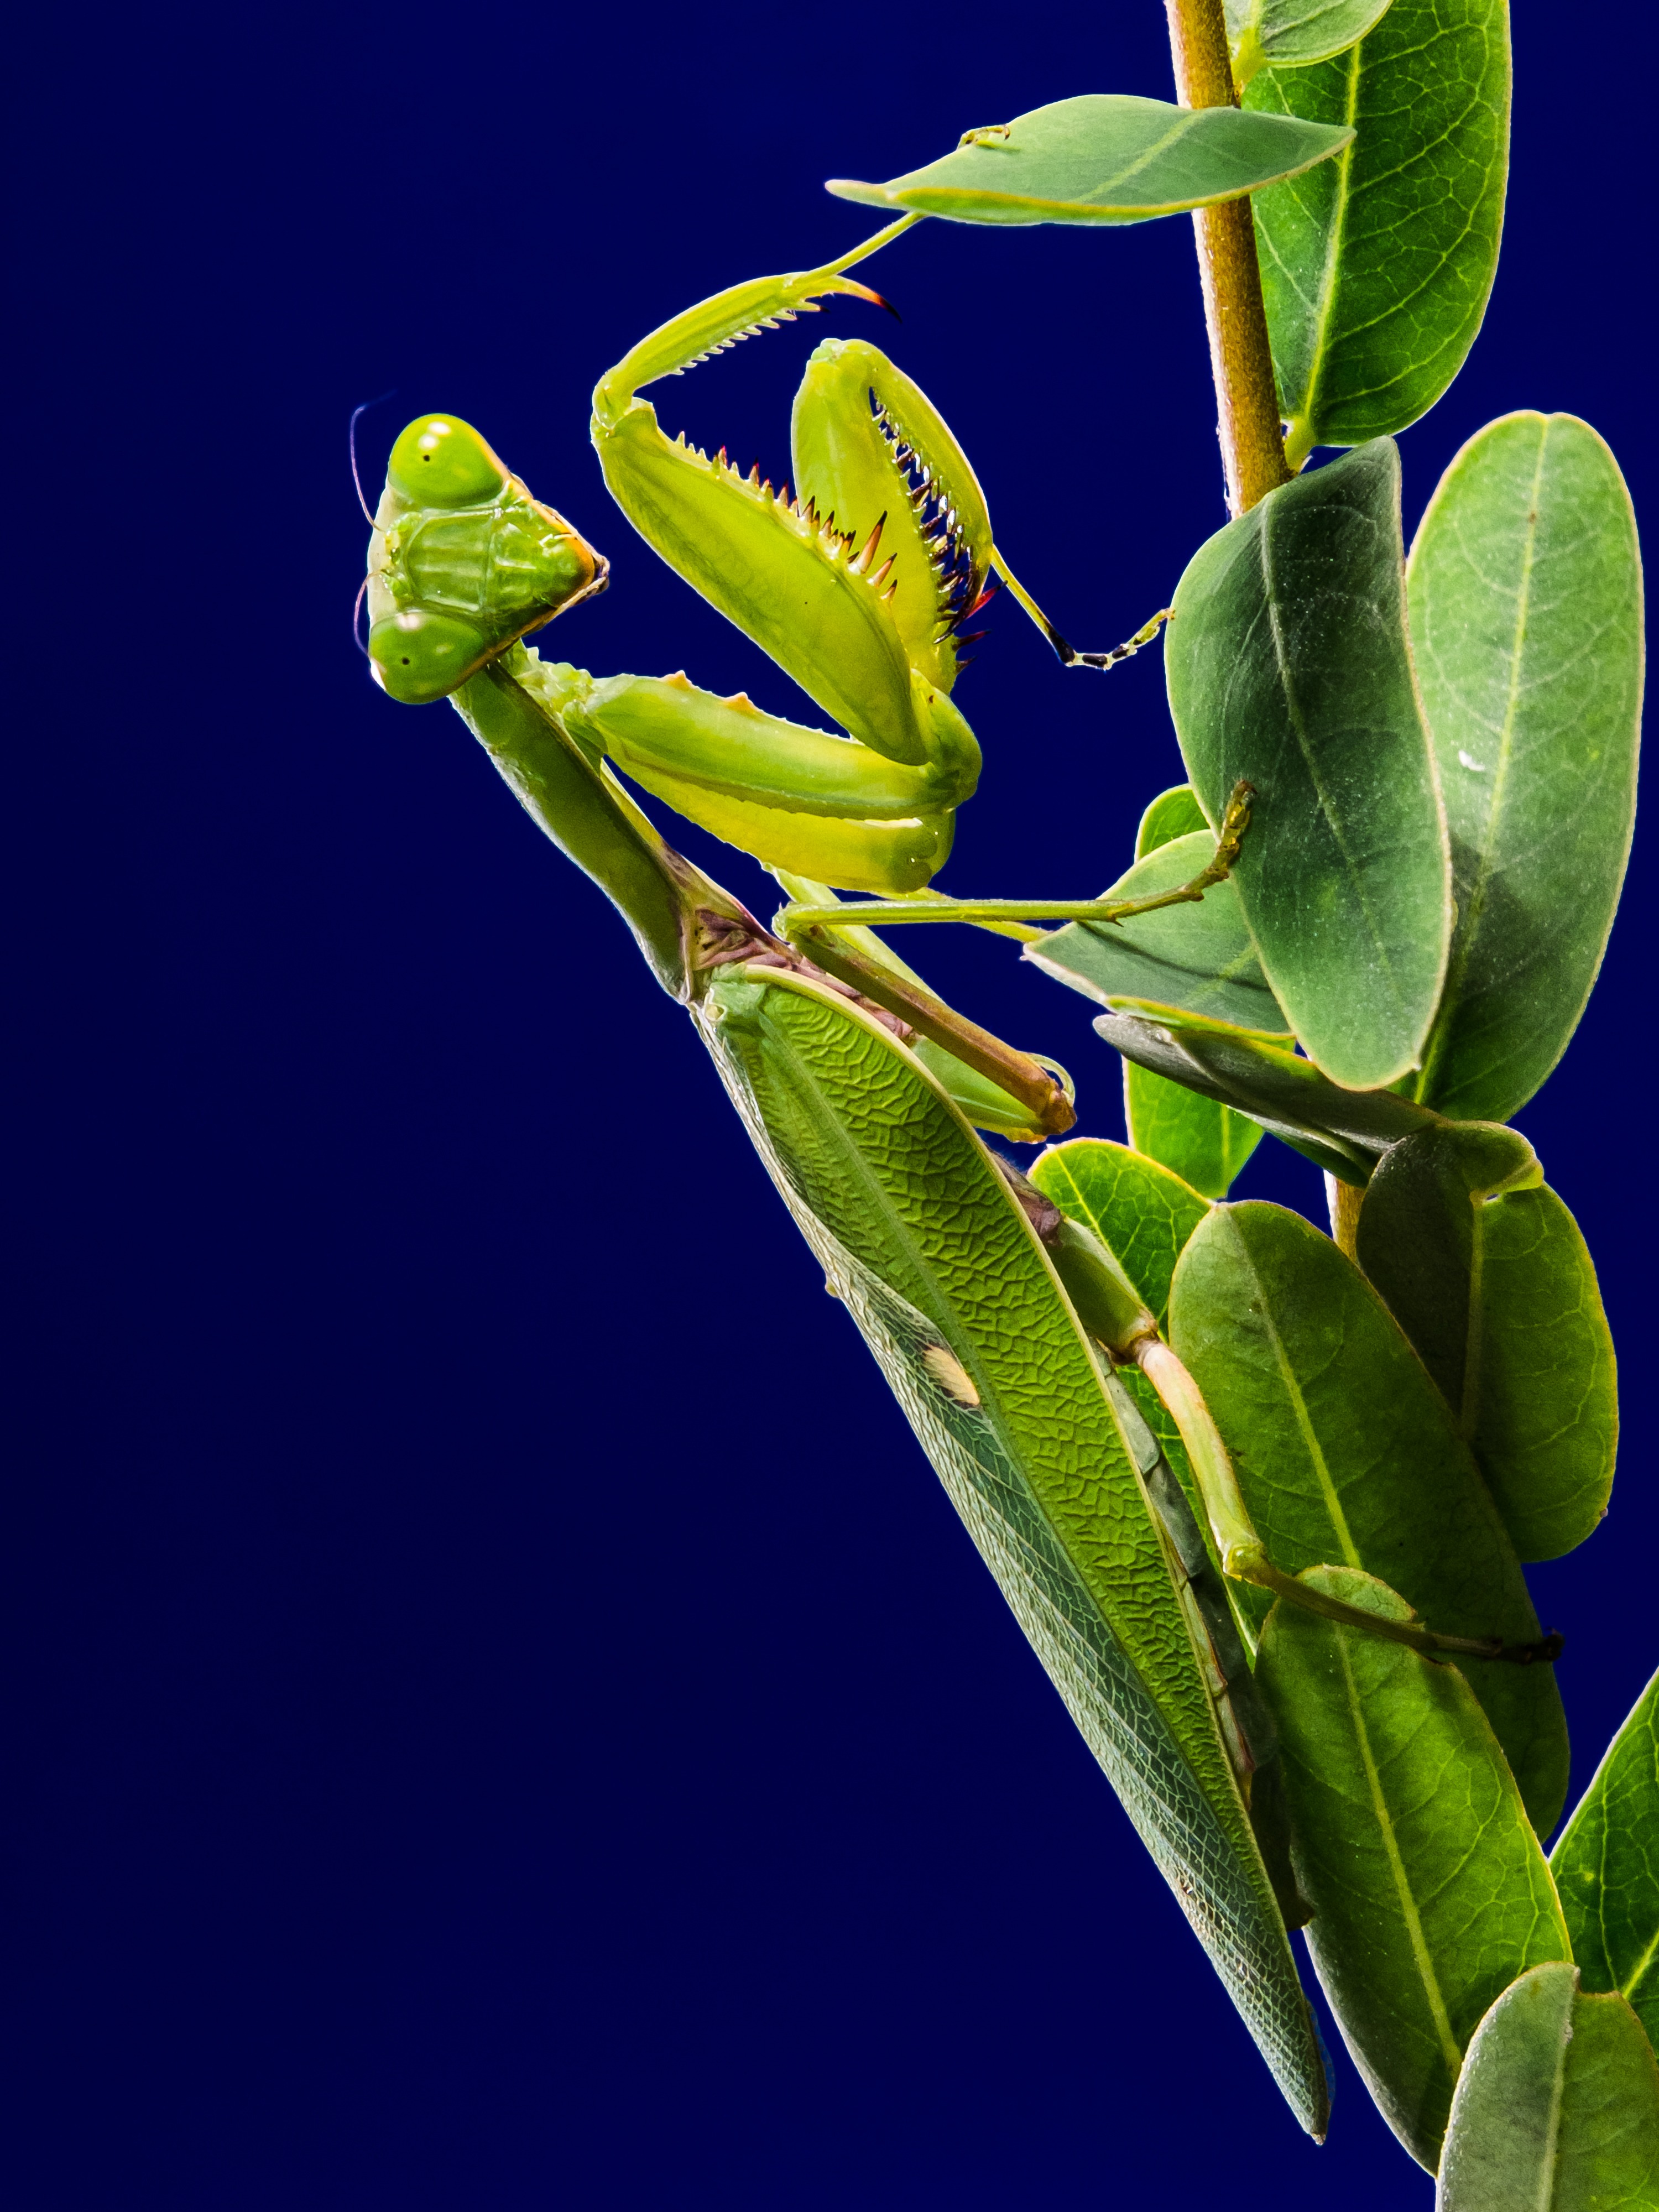
branch, plant, leaf, flower, green, produce, praying mantis, insect, botany, close, flora, invertebrate, macro photography, flowering plant, fishing locust, mantis religiosa, plant stem, land plant